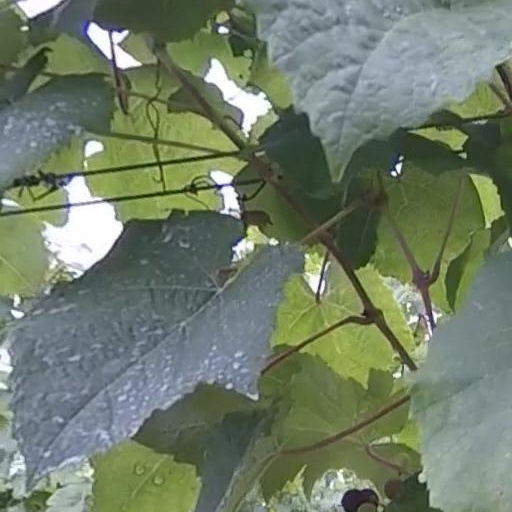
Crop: grape